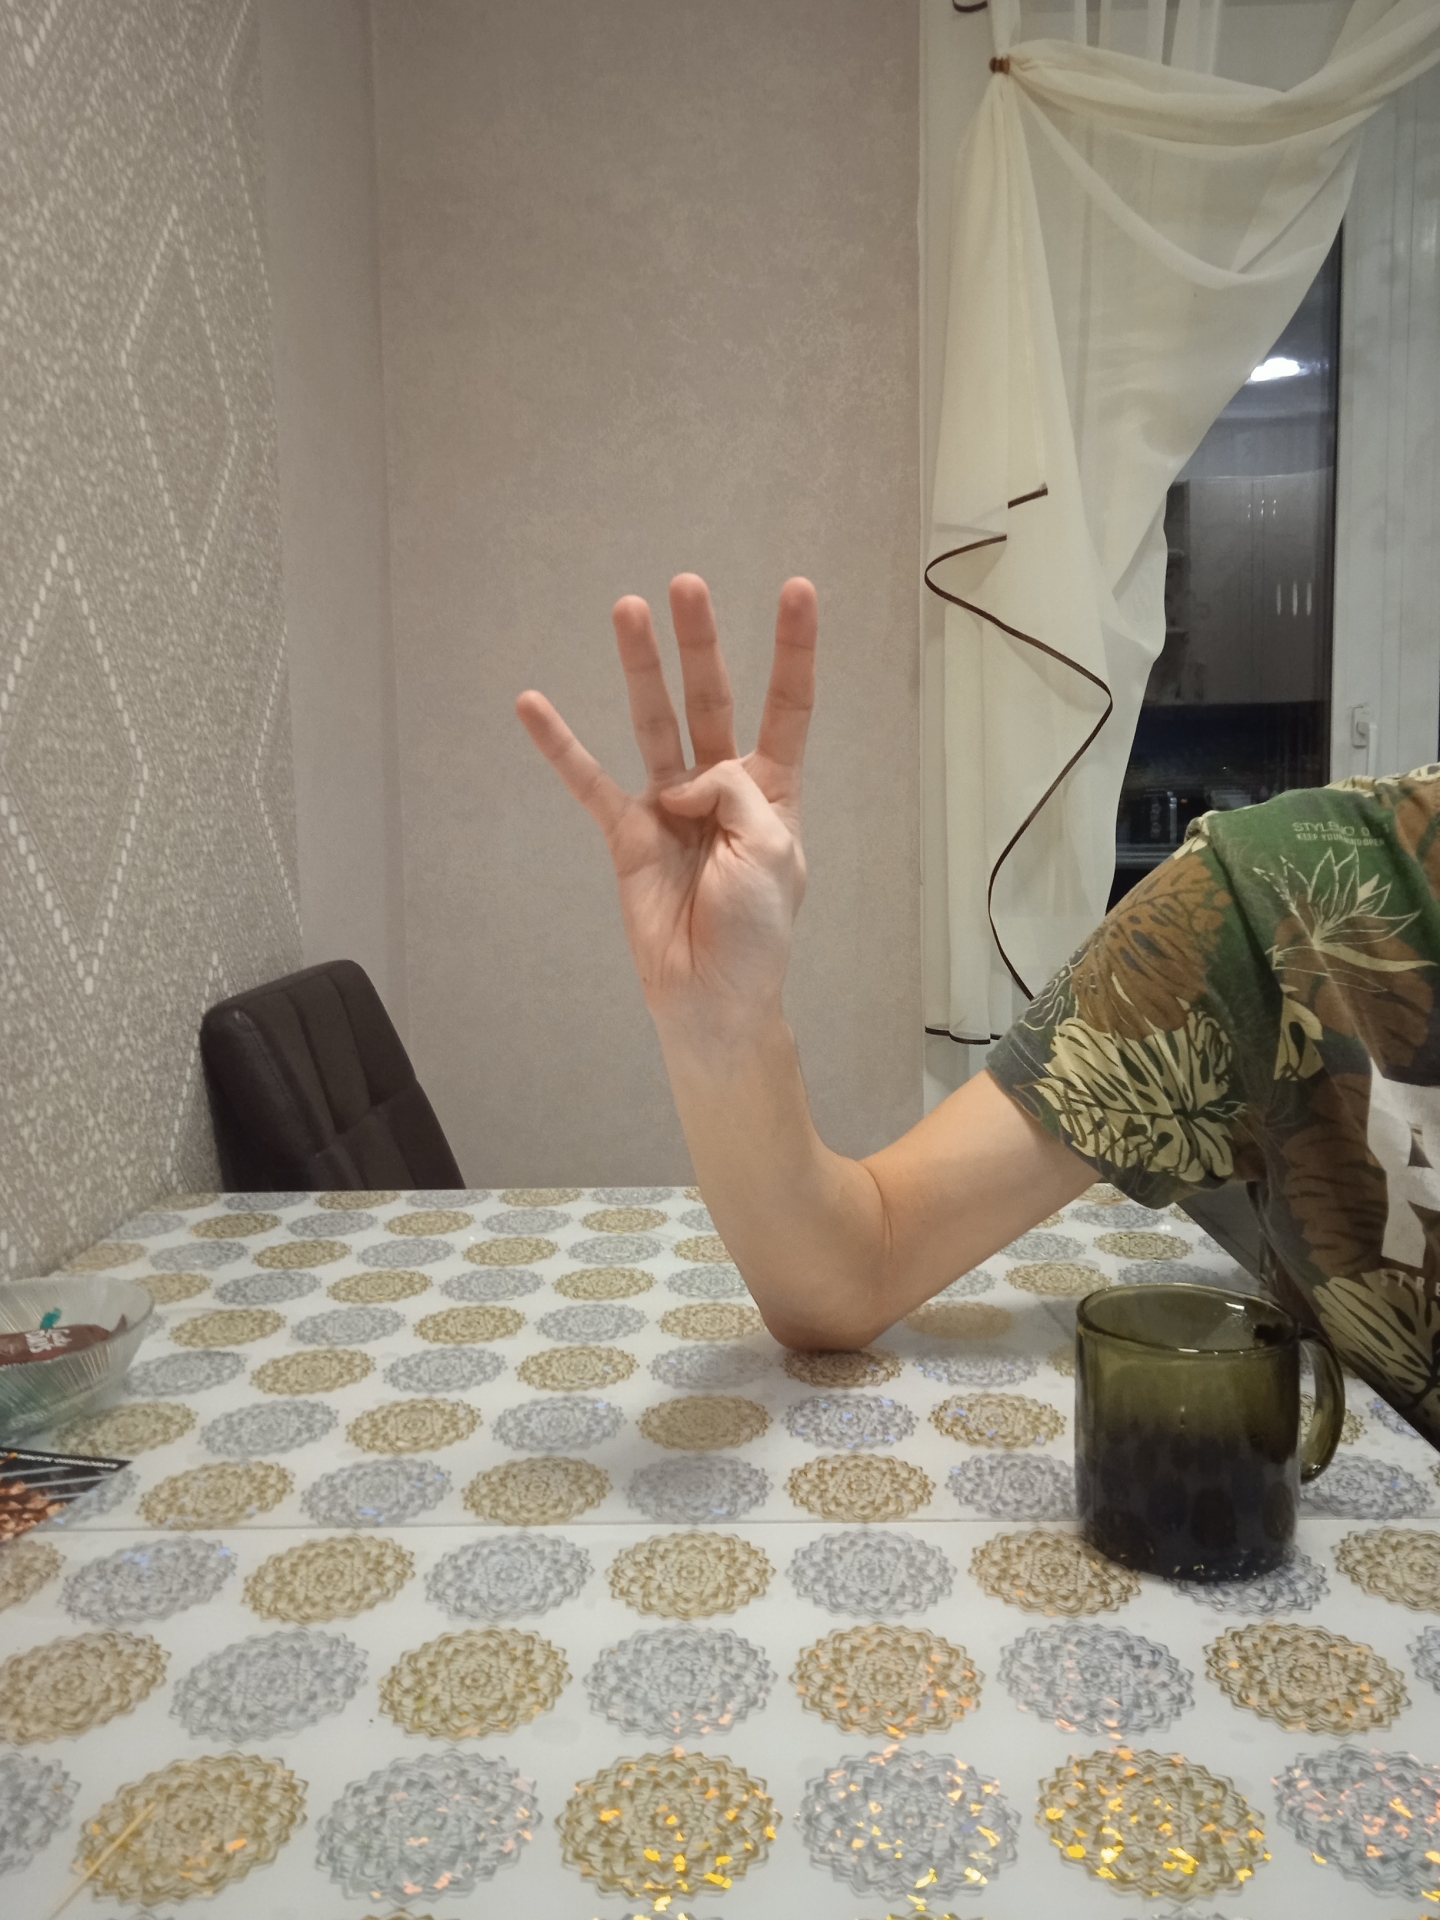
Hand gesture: four